Pavamana Mantra

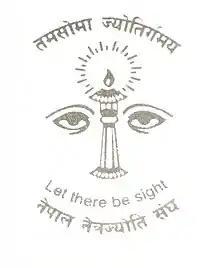
Nepal Netra Jyoti Sangh "तमसोमा ज्योतिर्गमय"।

The quote has been used as an opening statement for the Economic Survey 2021 by Krishnamurthy Subramanian, who reports to the finance minister under the Narendra Modi Government.